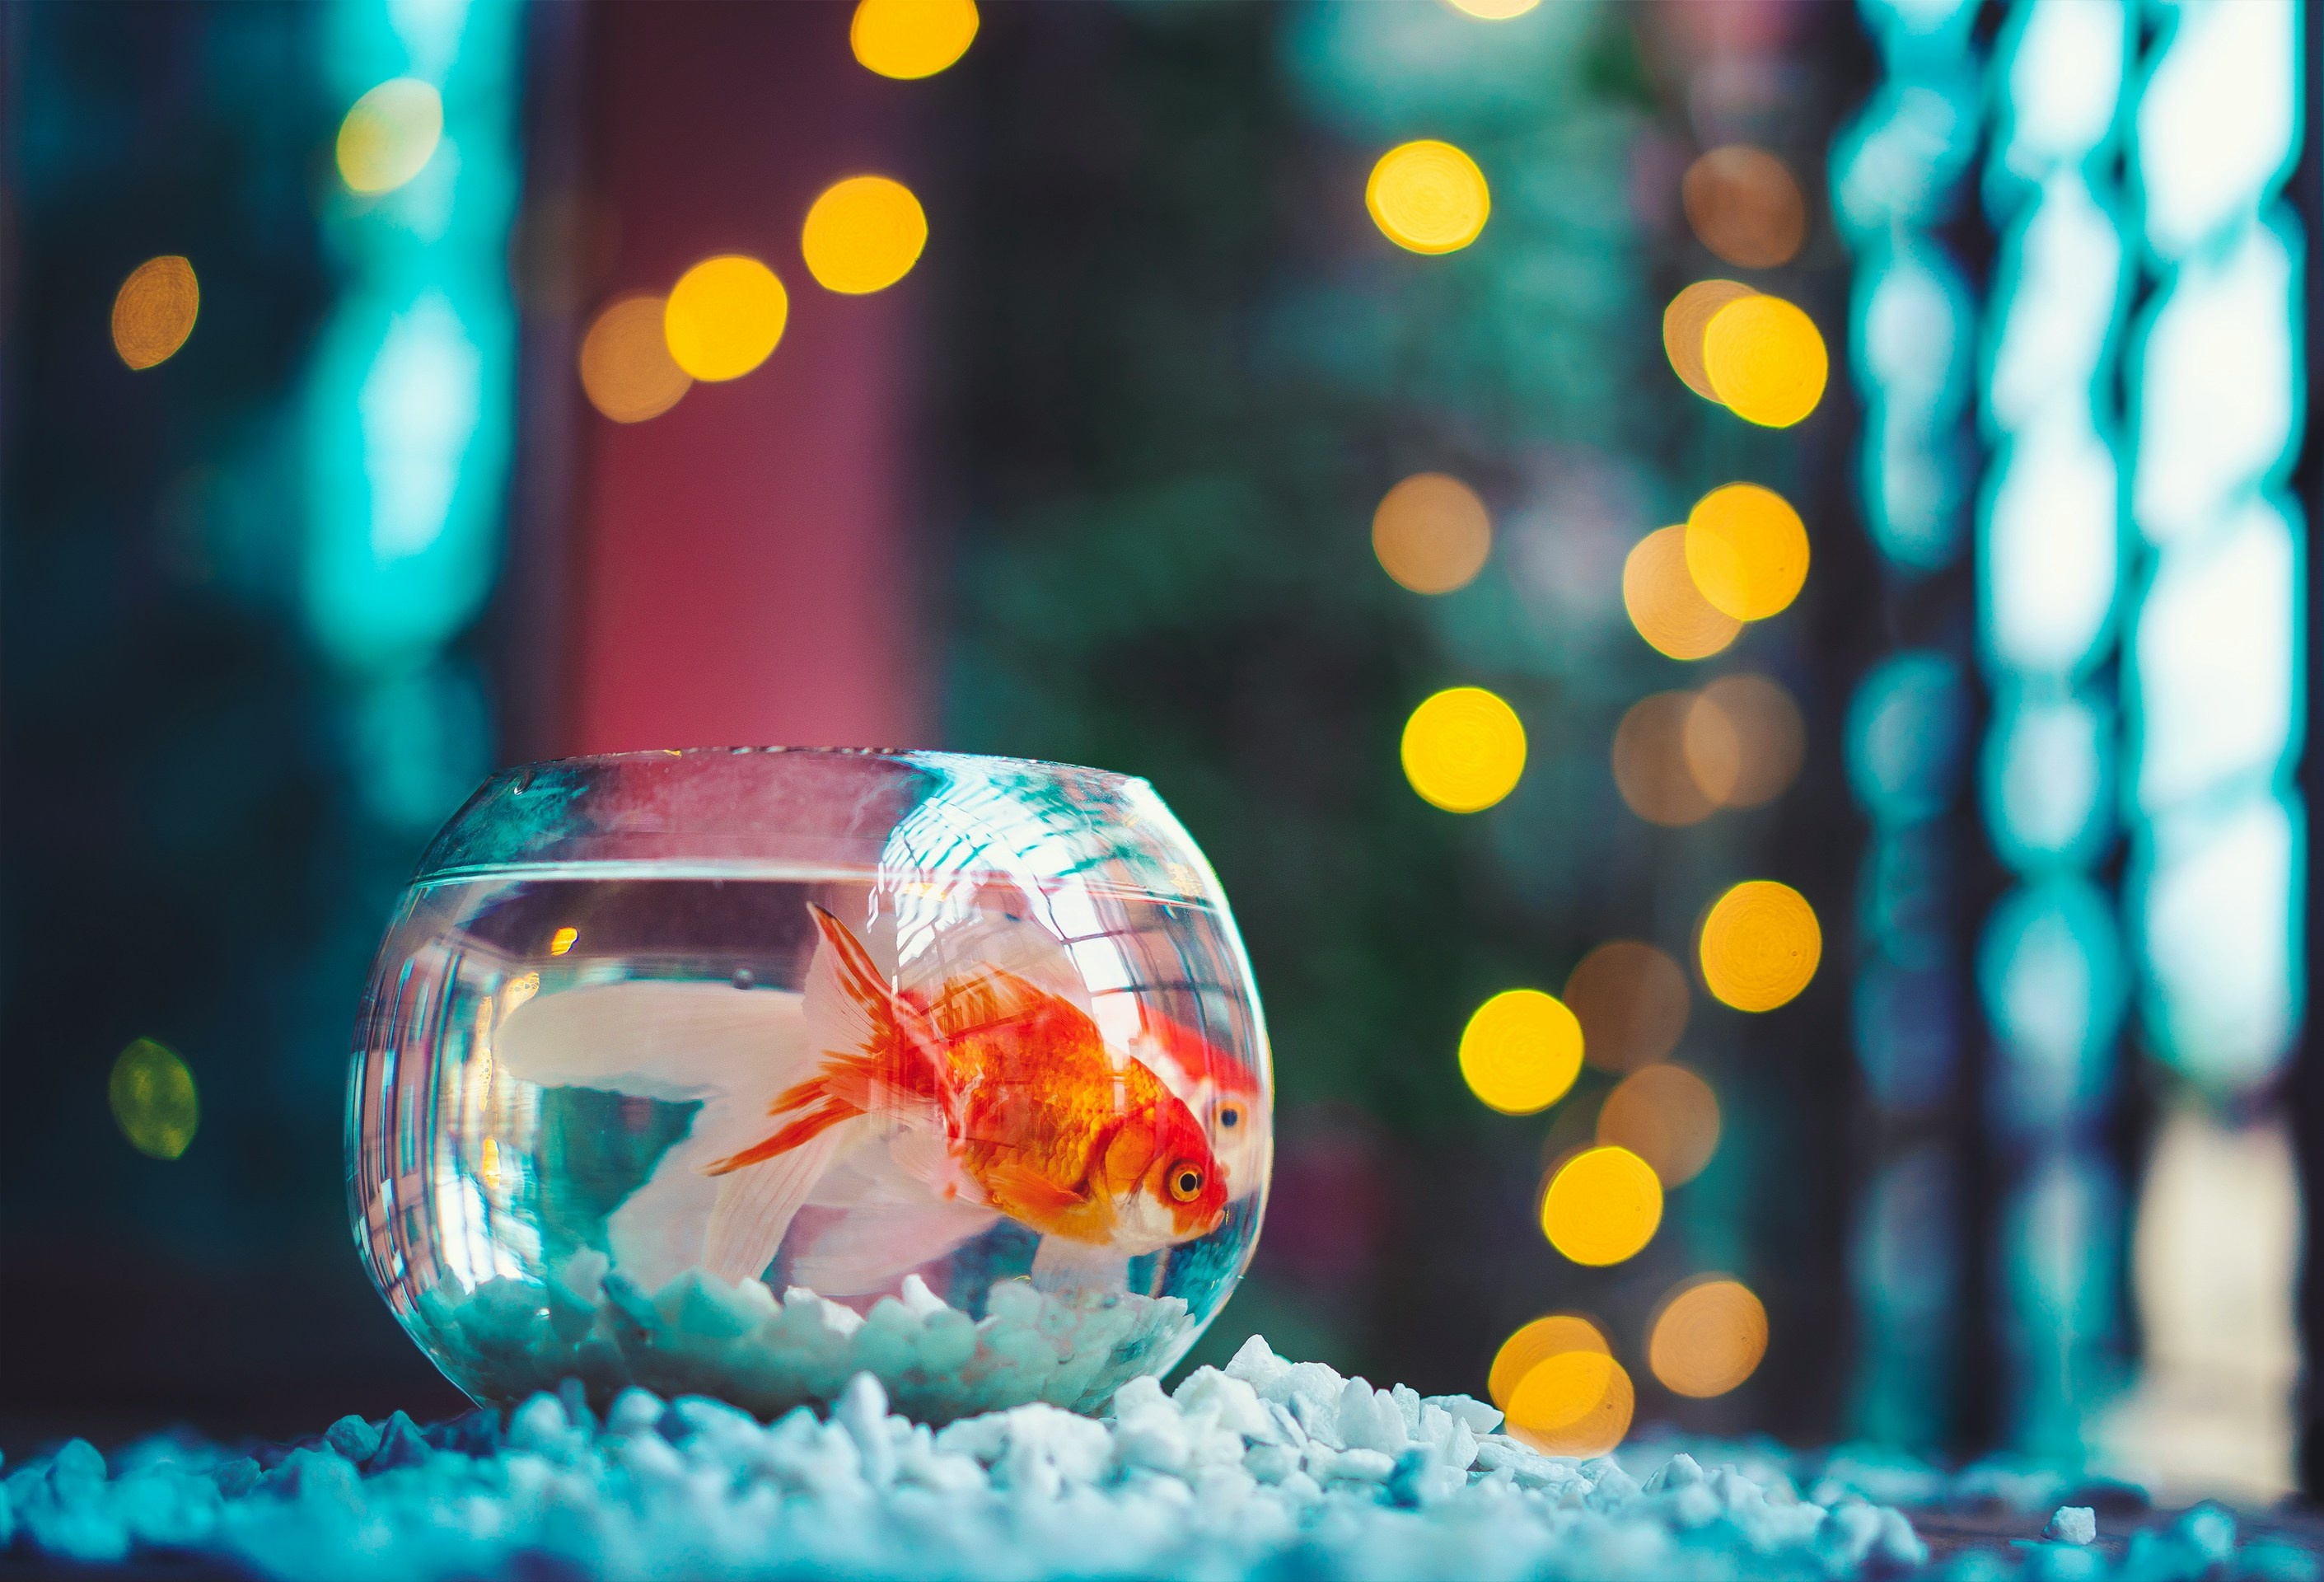
Huyu ni samaki wa dhahabu, akiwa kwenye bakuli ndogo ya kioo iliyojaa maji. Bakuli imeekwa kwenye kifuniko cheupe, cha kokoto au mawe madogo. Samaki huyo, ana rangi ya machungwa, na mkia wa rangi nyeupe, na anatazama upande wa kamera. Mandhari ya nyuma ni yenye ukungu, na mwangaza wa rangi mbalimbali.